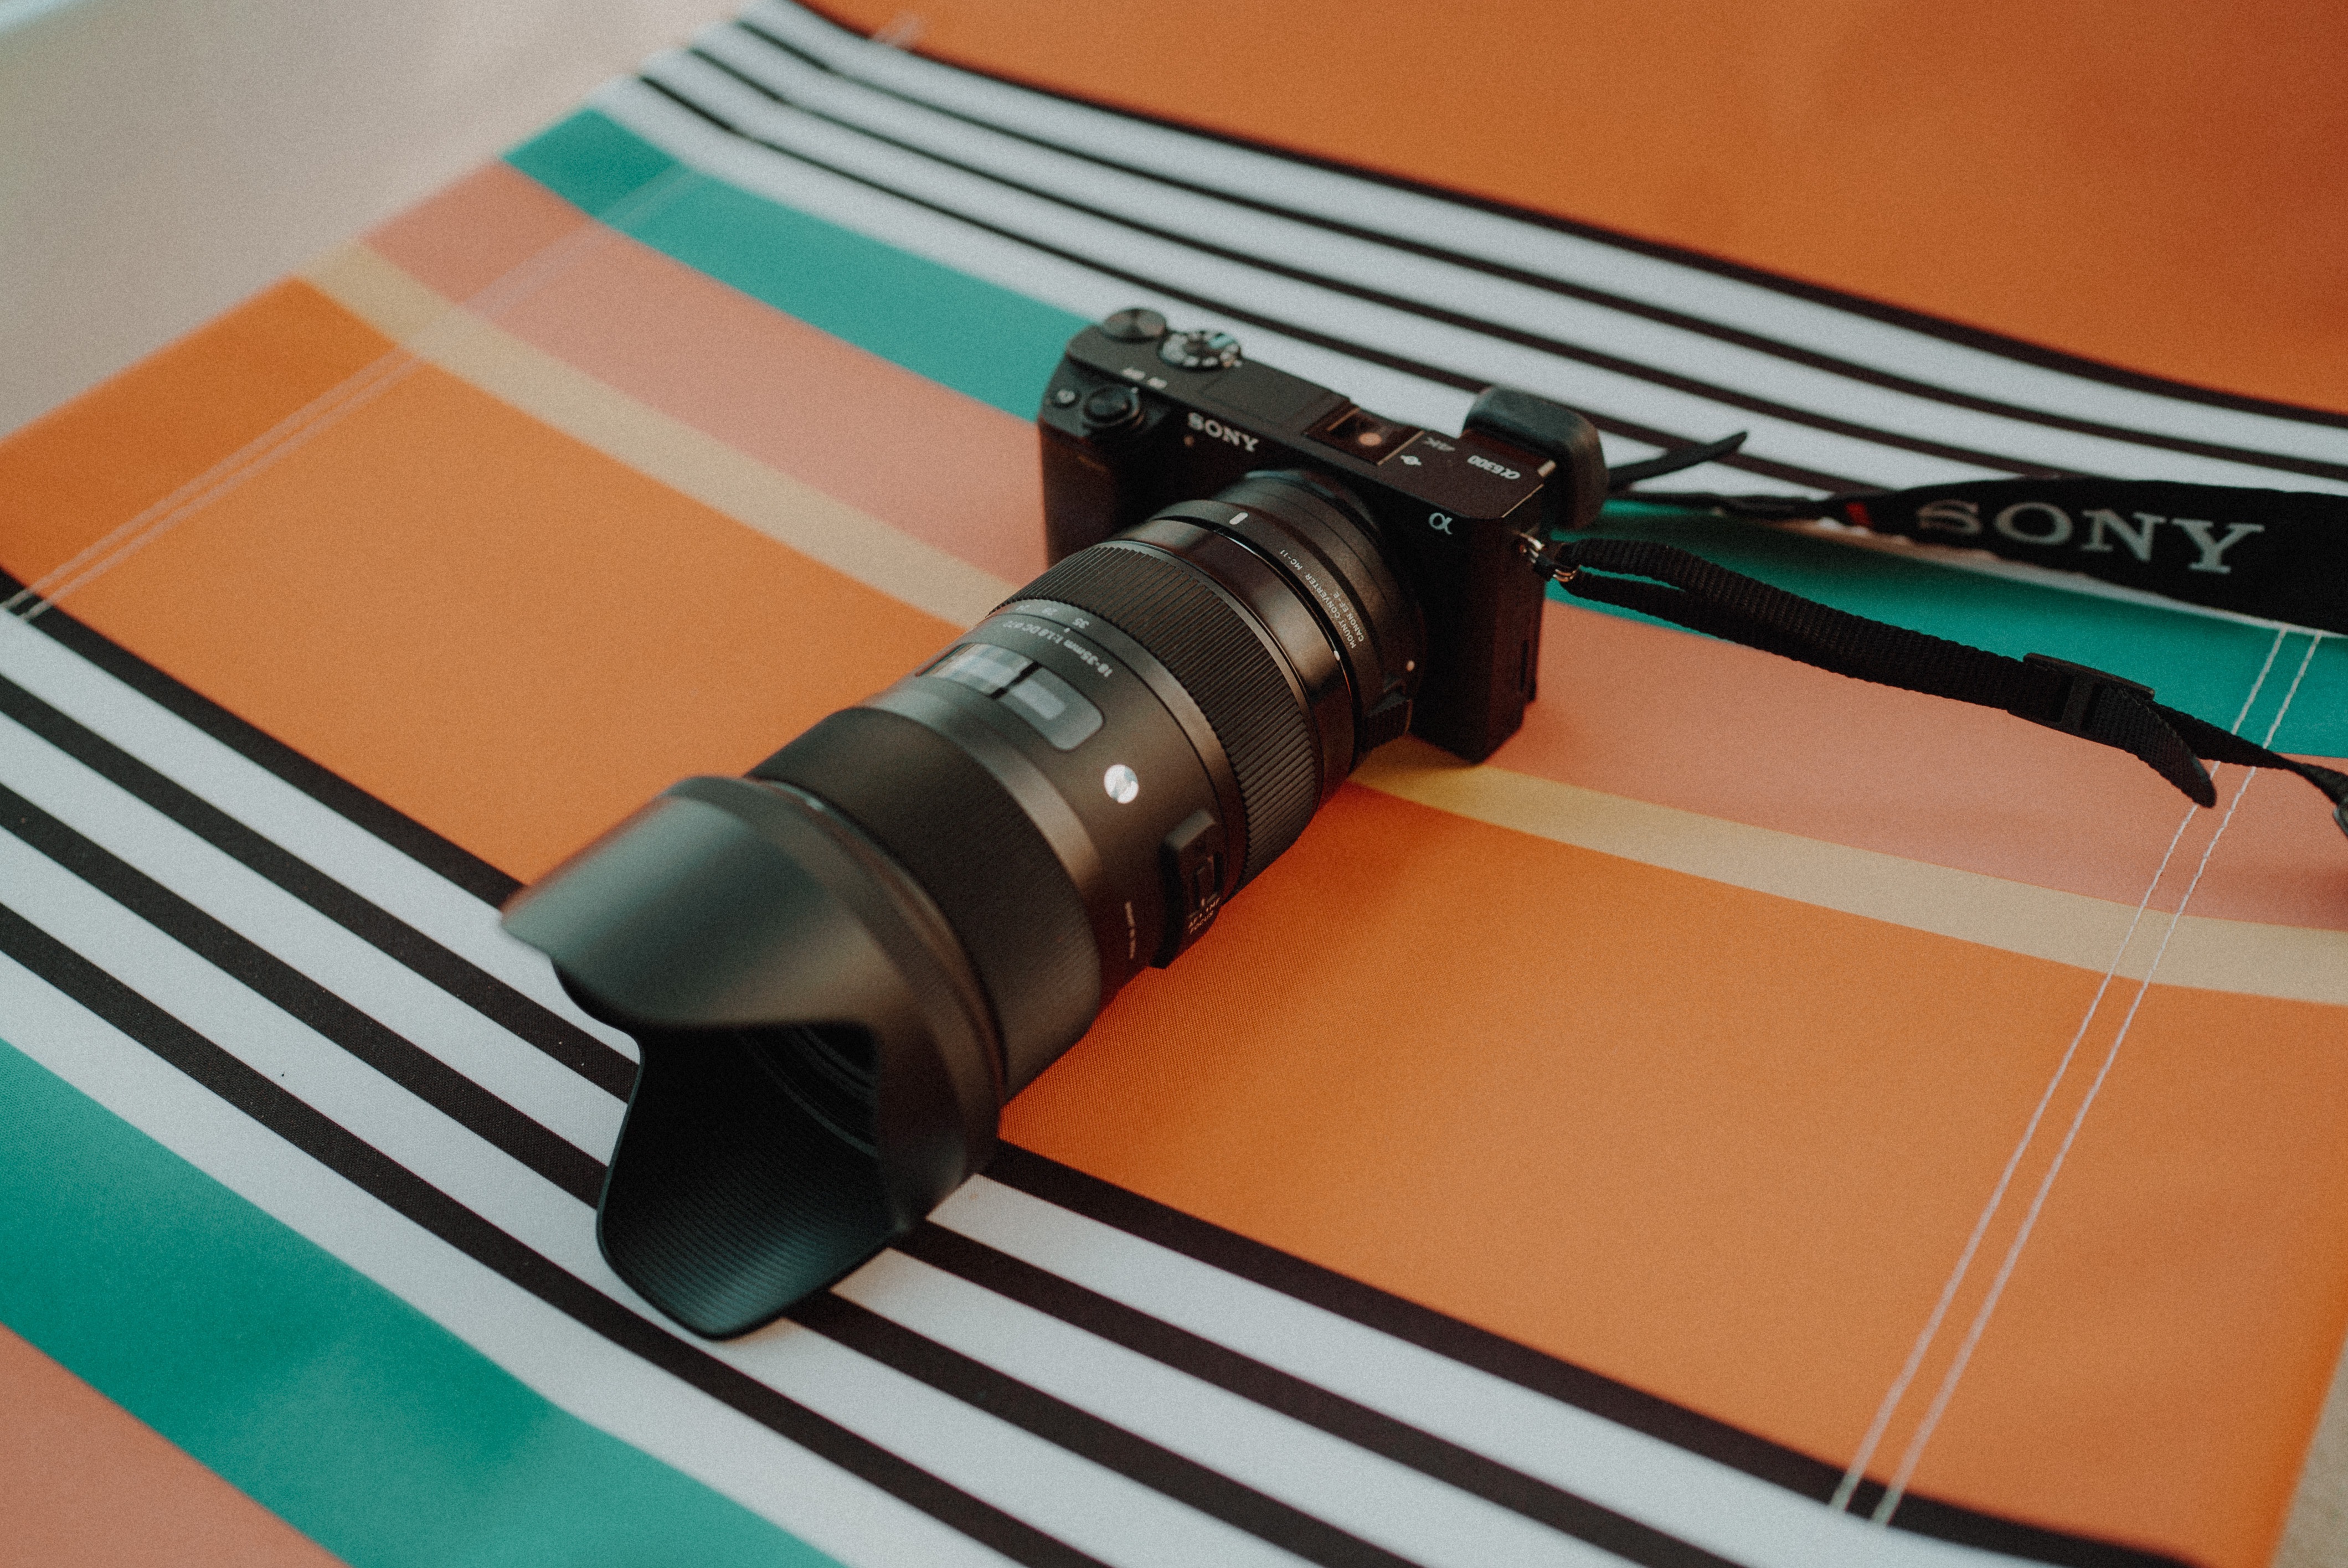
laser, rifle, optical instrument